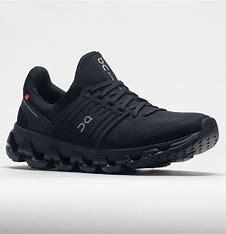
Brand: ON
Model: Cloudswift